Sunil Chhetri

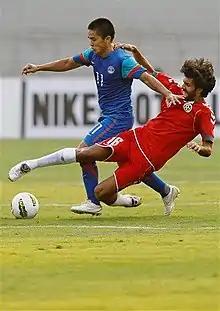
Chhetri at the 2011 SAFF Championship.

On 30 March 2004, Chhetri played his first game for the India U-20 football team in the 1–0 victory over Pakistan U-23 team in the 2004 South Asian Games in Pakistan. On 3 April 2004, Chhetri scored twice for the India U-20 team against Bhutan U-23 team in their 4–1 victory. On 12 June 2005 Sunil scored his first goal on his debut for the senior India national football team against Pakistan in the eventual 1–1 draw.